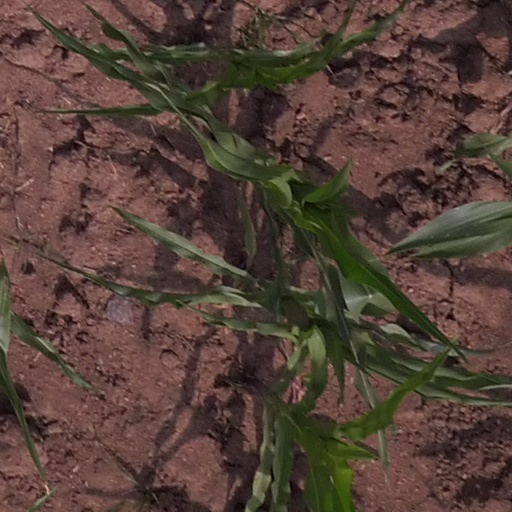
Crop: maize; corn